Church in Wales

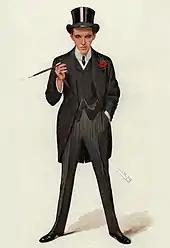
F. E. Smith, later 1st Earl of Birkenhead, opposed disestablishment.

During the 19th century, Nonconformist churches increased in Wales, and eventually, the majority of Welsh Christians were Nonconformists, although the Church of England remained the largest single denomination. By the mid-19th century, failing to appoint a Welsh-speaking bishop to any Welsh diocese for 150 years caused real resentment; disestablishment was seen as a way to assert national and linguistic identity.